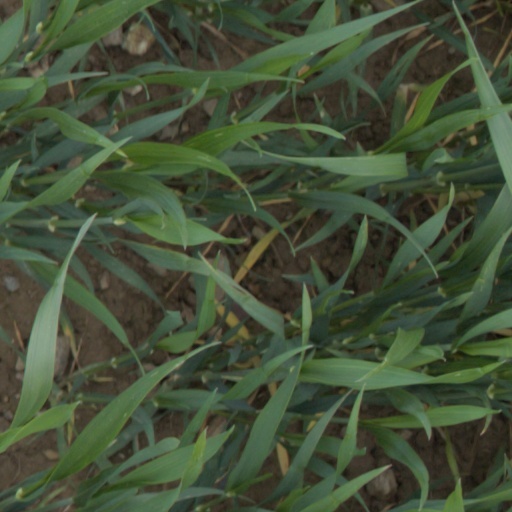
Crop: wheat